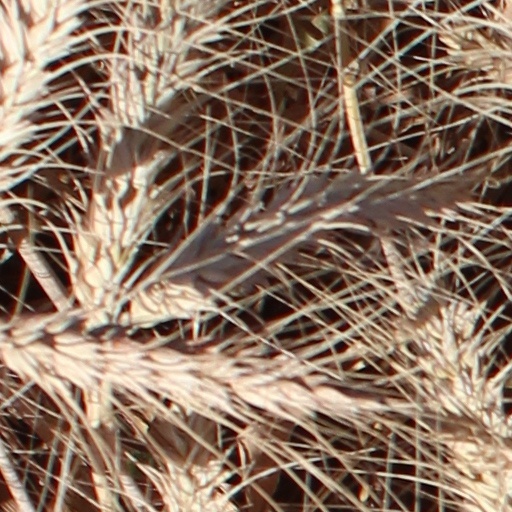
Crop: wheat